King Christian X Land

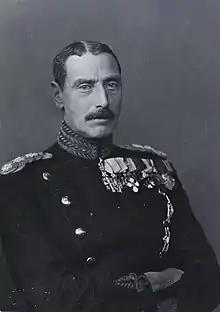
Christian X who the area is named after

This area was named after King Christian X of Denmark and Iceland. At the time of the Three-year Expedition to East Greenland, it is reported that, when Lauge Koch was planning to fly over the region in 1932, he said: